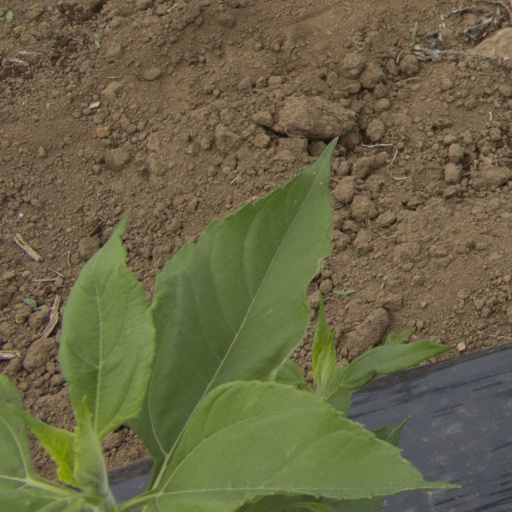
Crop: Jerusalem artichoke